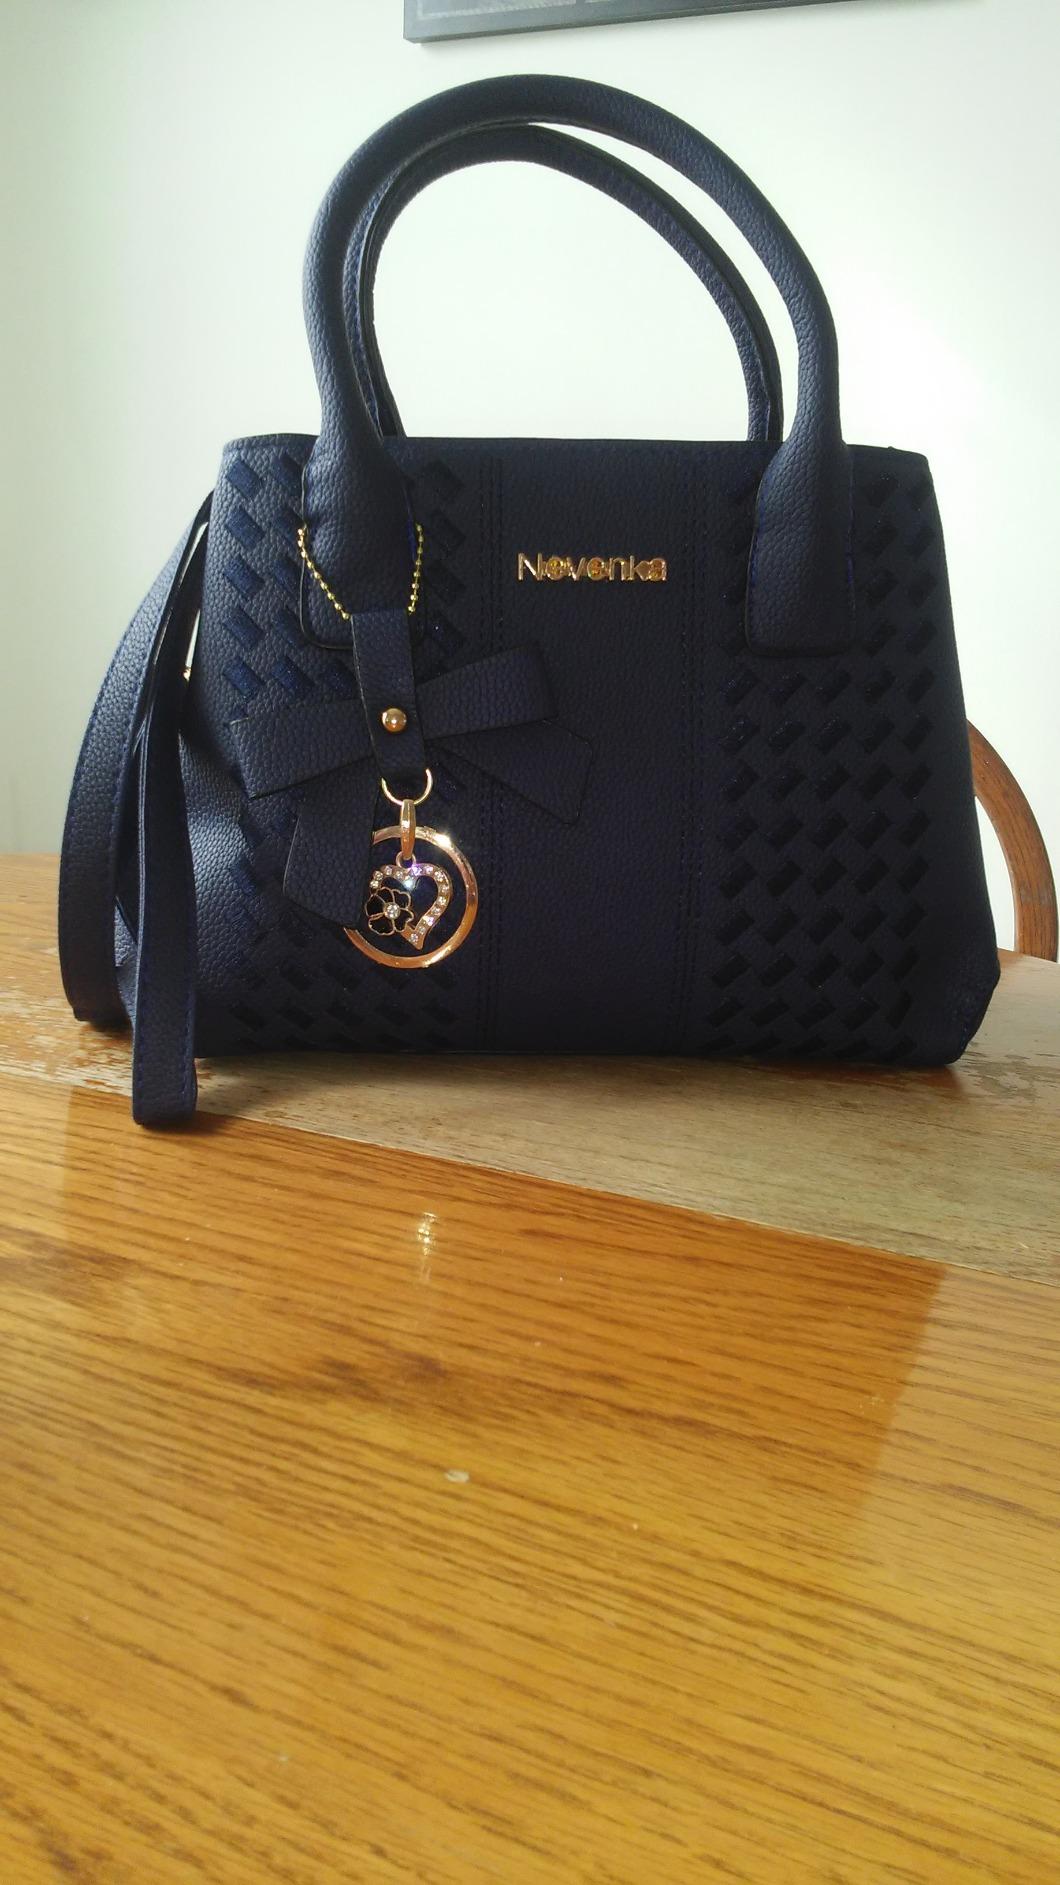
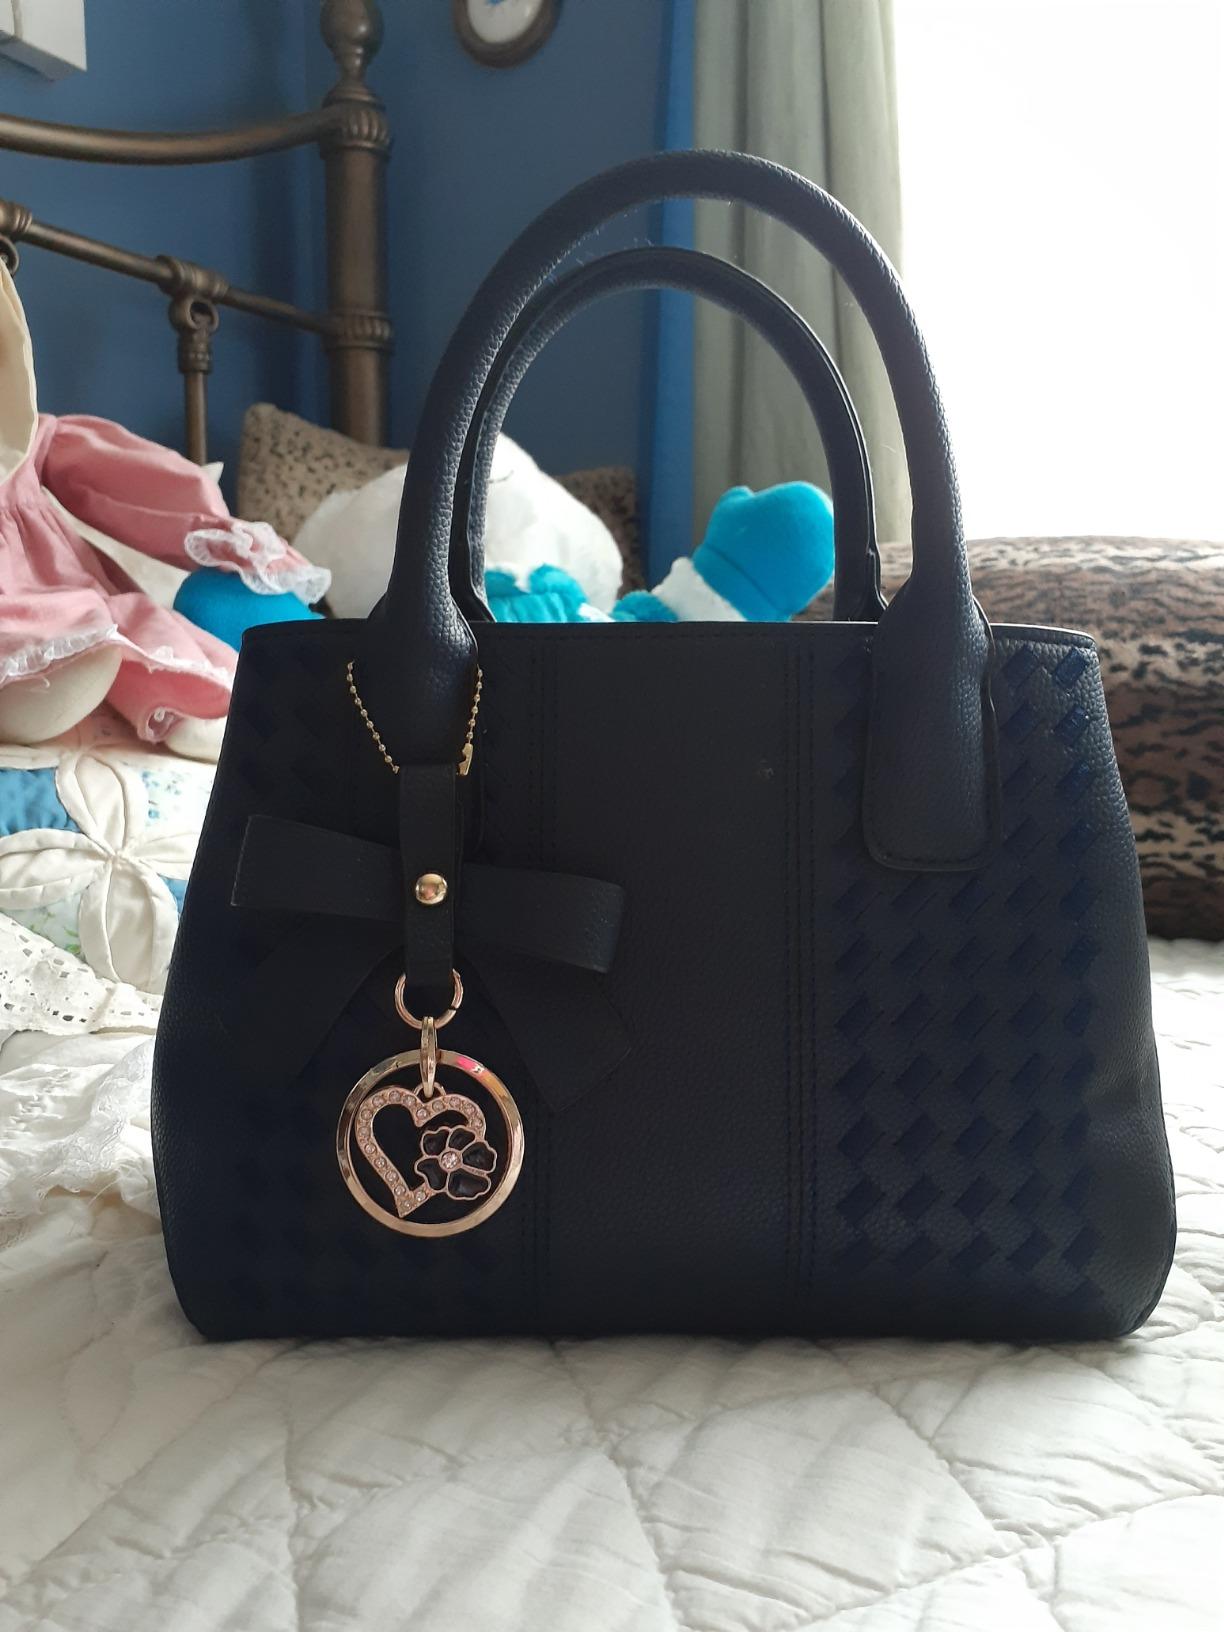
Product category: accessories_handbag
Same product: yes